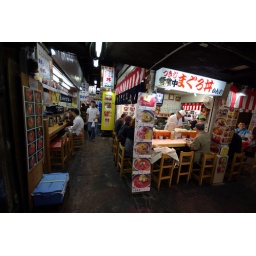
sushi bars near the fish market